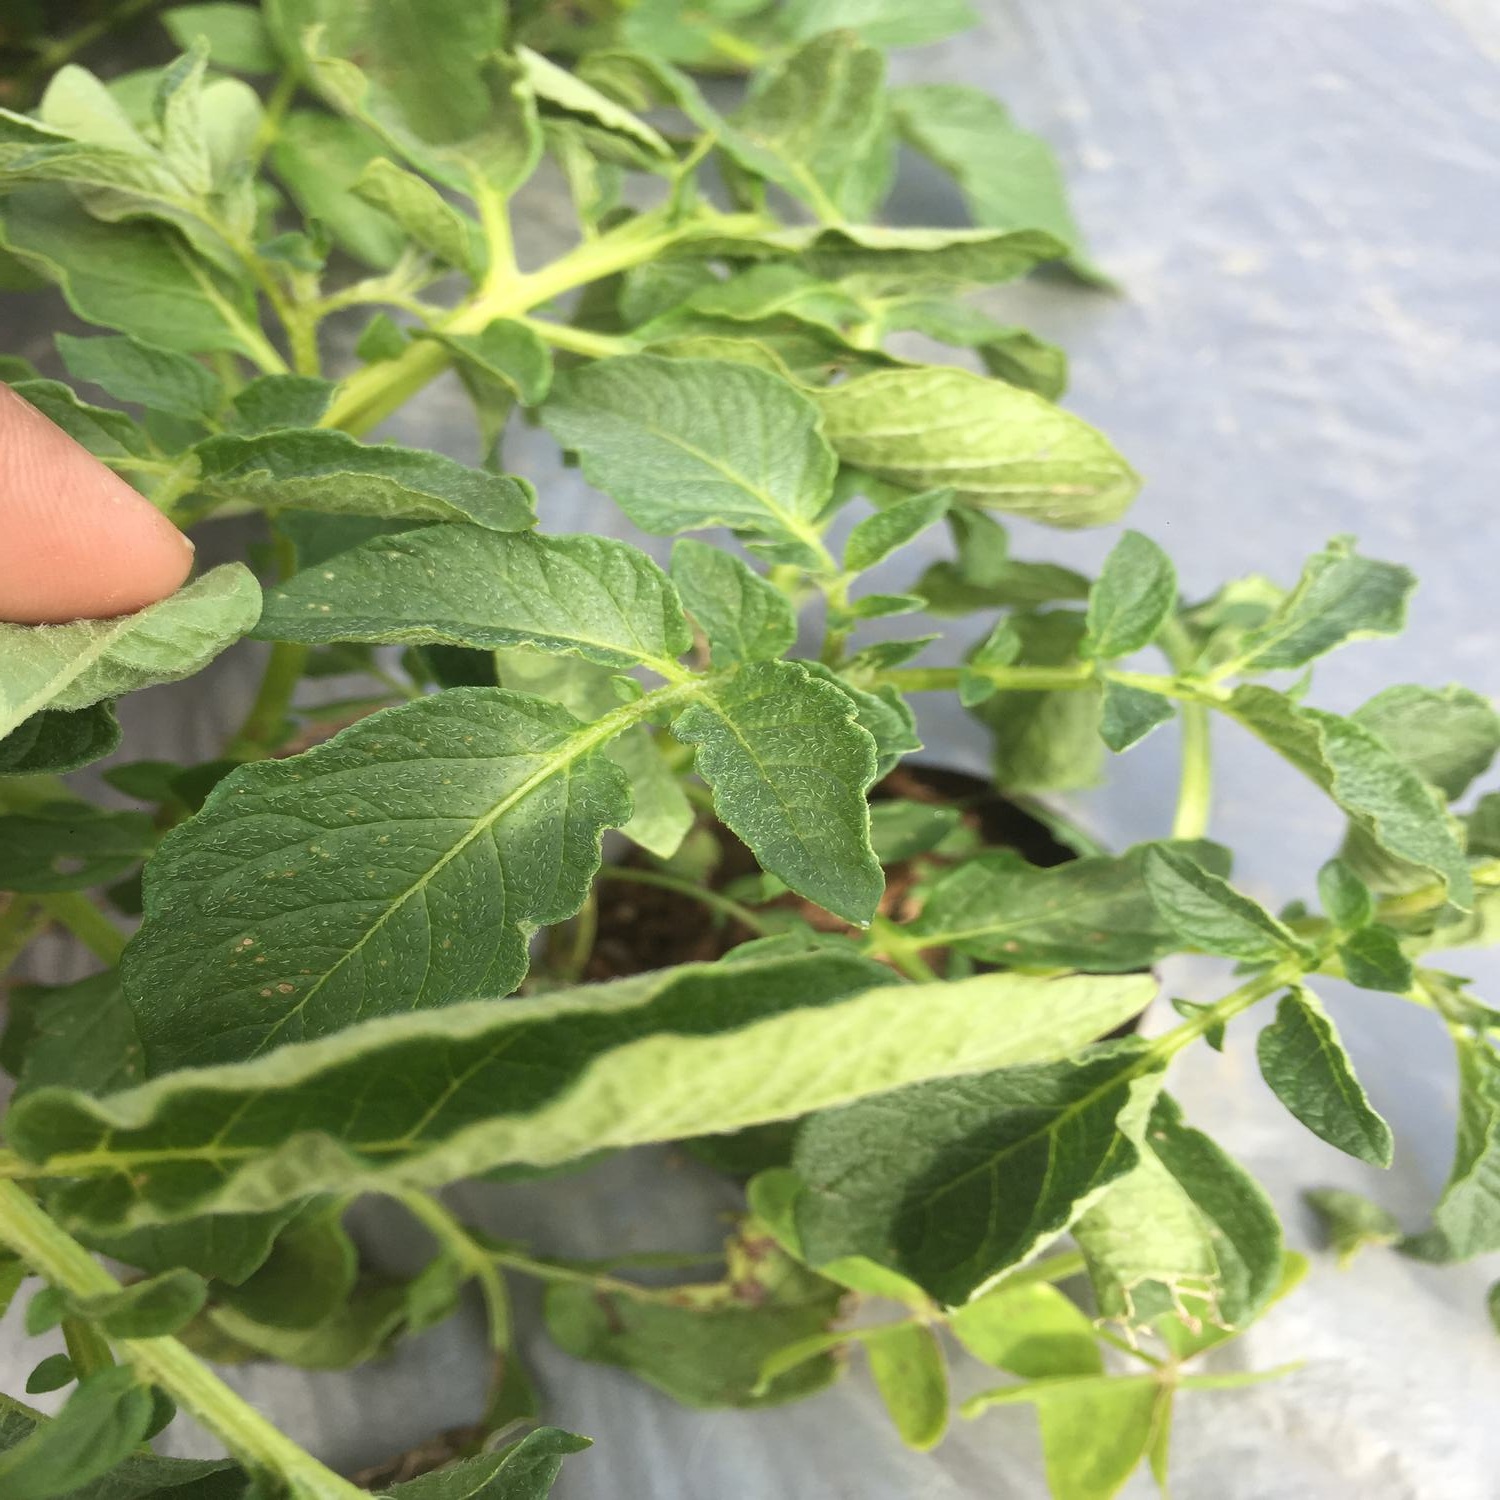
Etiqueta: Pudricion_Parda